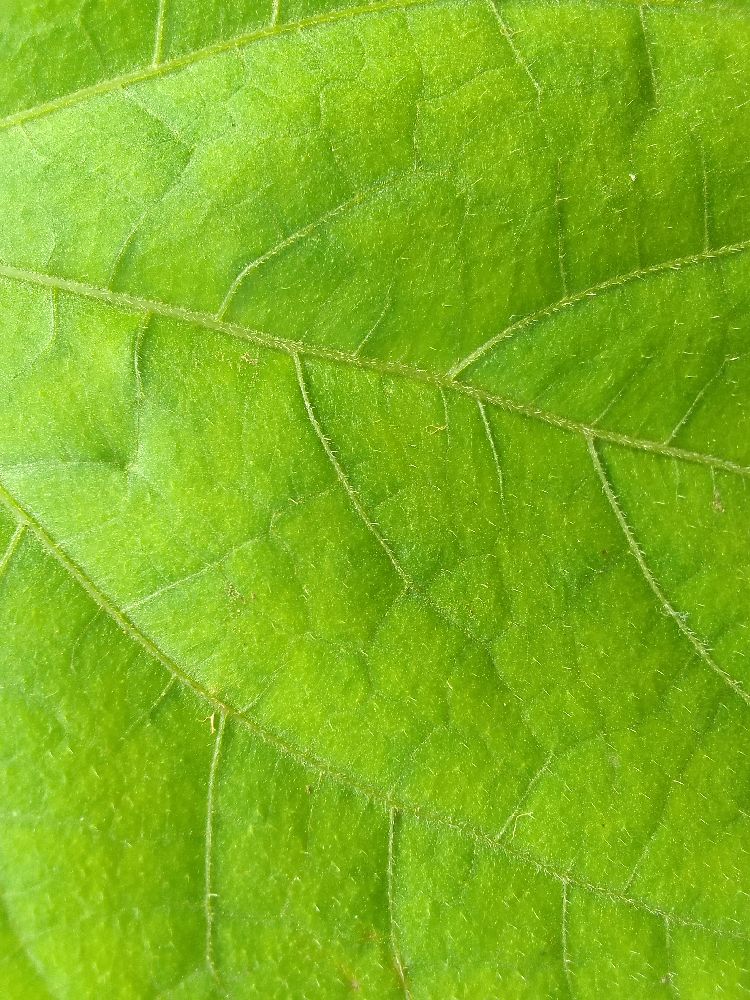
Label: healthy